Space manufacturing

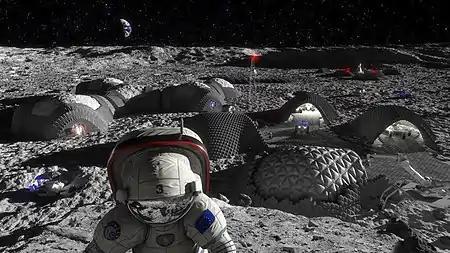
A vision of a future Moon base that could be produced and maintained using 3D printing

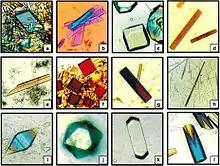
Crystals grown by American scientists on the Russian Space Station "Mir" in 1995: (a) rhombohedral canavalin, (b) creatine kinase, (c) lysozyme, (d) beef catalase, (e) porcine alpha amylase, (f) fungal catalase, (g) myglobin, (h) concanavalin B, (i) thaumatin, (j) apoferritin, (k) satellite tobacco mosaic virus and (l) hexagonal canavalin.

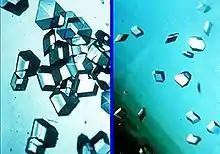
Comparison of insulin crystals growth in outer space (left) and on Earth (right)

Space manufacturing or In-space manufacturing (ISM in short) is the fabrication, assembly or integration of tangible goods beyond Earth's atmosphere (or more generally, outside a planetary atmosphere), involving the transformation of raw or recycled materials into components, products, or infrastructure in space, where the manufacturing process is executed either by humans or automated systems by taking advantage of the unique characteristics of space. Synonyms of Space/In-space manufacturing are "In-orbit manufacturing" (since most production capabilities are limited to low Earth orbit), "Off-Earth manufacturing", "Space-based manufacturing", "Orbital manufacturing", "In-situ manufacturing", "In-space fabrication", "In-space production", etc. In-space manufacturing is a part of the broader activity of in-space servicing, assembly and manufacturing (ISAM) and is related to in situ resource utilization (ISRU).